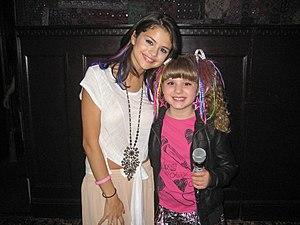
Selena Gomez & the Scene est un groupe pop américain composé d'Ethan Roberts, Dane Forrest, Greg Garman, Drew Taubenfeld, Joey Clement et de Selena Gomez. Le nom du groupe vient de Selena Gomez, qui est le leader du groupe. Ils sont connus grâce aux albums Kiss and Tell, A Year Without Rain et When the Sun Goes Down. En mars 2012, il est annoncé officiellement que le groupe a vendu plus de 2 300 000 d'albums dans le monde en moins de 3 ans et demi.